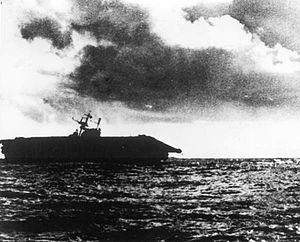
L’USS Hornet (CV-8) est un porte-avions américain, quatrième et dernier de la Classe Yorktown. Il est entré en service en 1941 et il a été coulé l'année suivante, pendant la bataille des îles Santa Cruz, où il est attaqué par une force aérienne largement supérieure en nombre. Son épave a été retrouvée en janvier 2019.
Cette liste dresse les plus grandes catastrophes maritimes pendant la Seconde Guerre mondiale au regard du nombre de victimes. Du fait de son contexte, une Seconde Guerre mondiale sanguinaire entachée de nombreux drames, ces catastrophes resteront longtemps quasi ignorées.
Kakuji Kakuta, né le 23 septembre 1890 né dans le district de Minamikanbara, préfecture de Niigata, au Japon, en 1890, et disparu au cours de la bataille de Tinian, le 2 août 1944, était un vice amiral de la Marine impériale japonaise pendant la Guerre du Pacifique. Il est connu pour son rôle dans le commandement d'unités de l'aviation navale japonaise, de l'attaque des Philippines en 1941, à la bataille des îles Mariannes en 1944.
La bataille des îles Santa Cruz qui eut lieu entre les 25 et 27 octobre 1942 fut la quatrième bataille aéronavale du théâtre Pacifique de la Seconde Guerre mondiale et le quatrième engagement majeur entre la marine impériale japonaise et la marine américaine durant la bataille de Guadalcanal. Comme lors des batailles de la mer de Corail, de Midway et des Salomon orientales, les deux flottes entrèrent rarement en contact visuel et toutes les attaques furent menées par l'intermédiaire de l'aviation embarquée ou des appareils basés à terre.